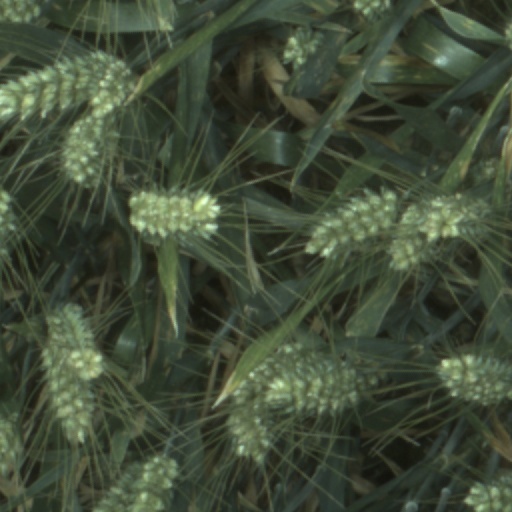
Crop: wheat